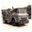
Label: truck